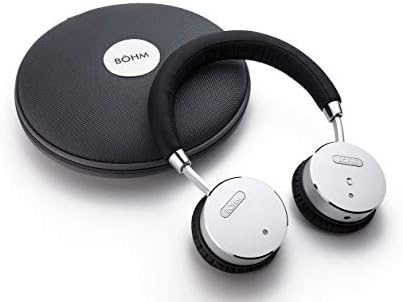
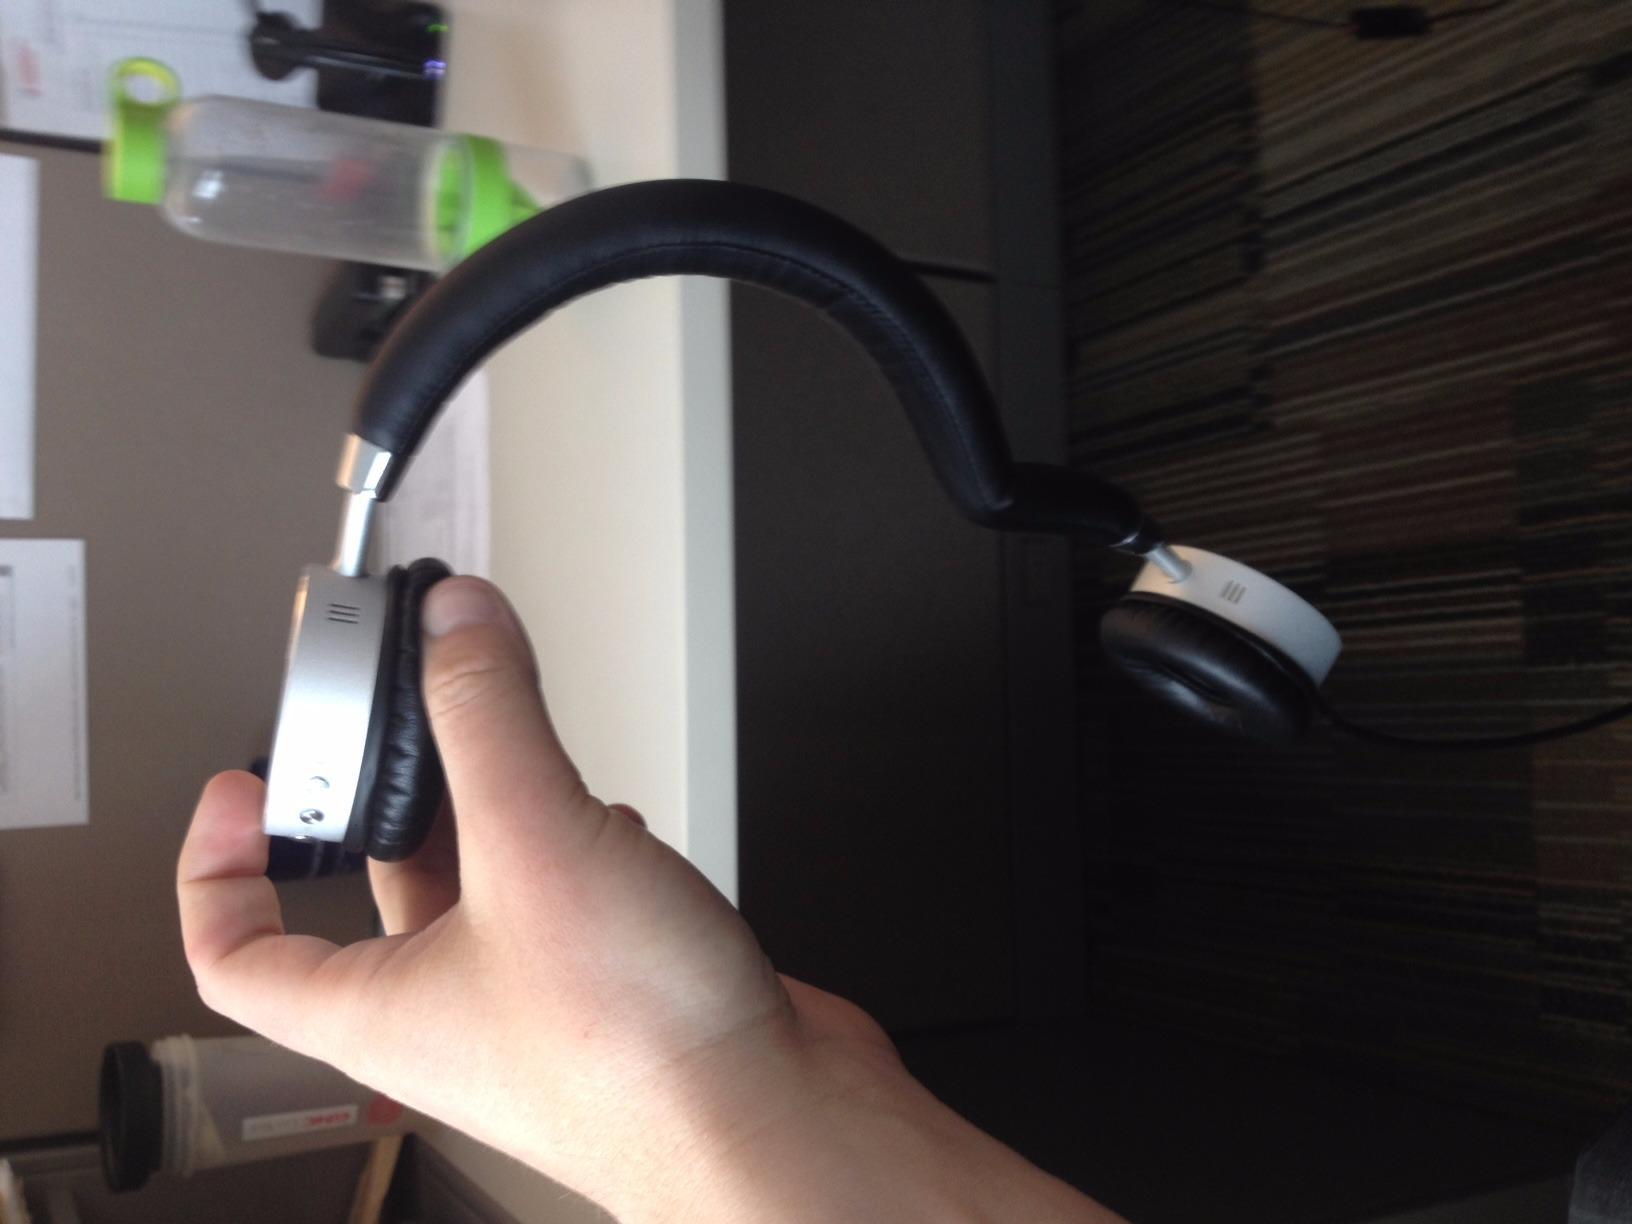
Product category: headphones
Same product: yes